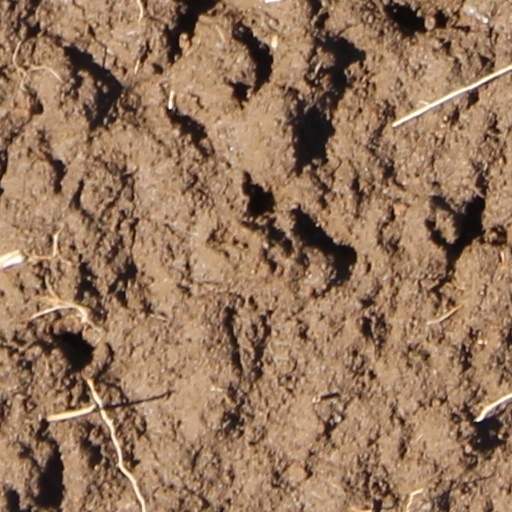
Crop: wheat